Cyborg 3: The Recycler

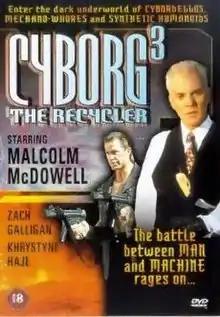
Official DVD cover

Cyborg 3: The Recycler is a 1994 American direct-to-video film and is sequel to "Cyborg 2" (1993) starring Malcolm McDowell and Khrystyne Haje. Released on home video in 1995, the film is directed by Michael Schroeder. It is the third installment in the "Cyborg" film series.